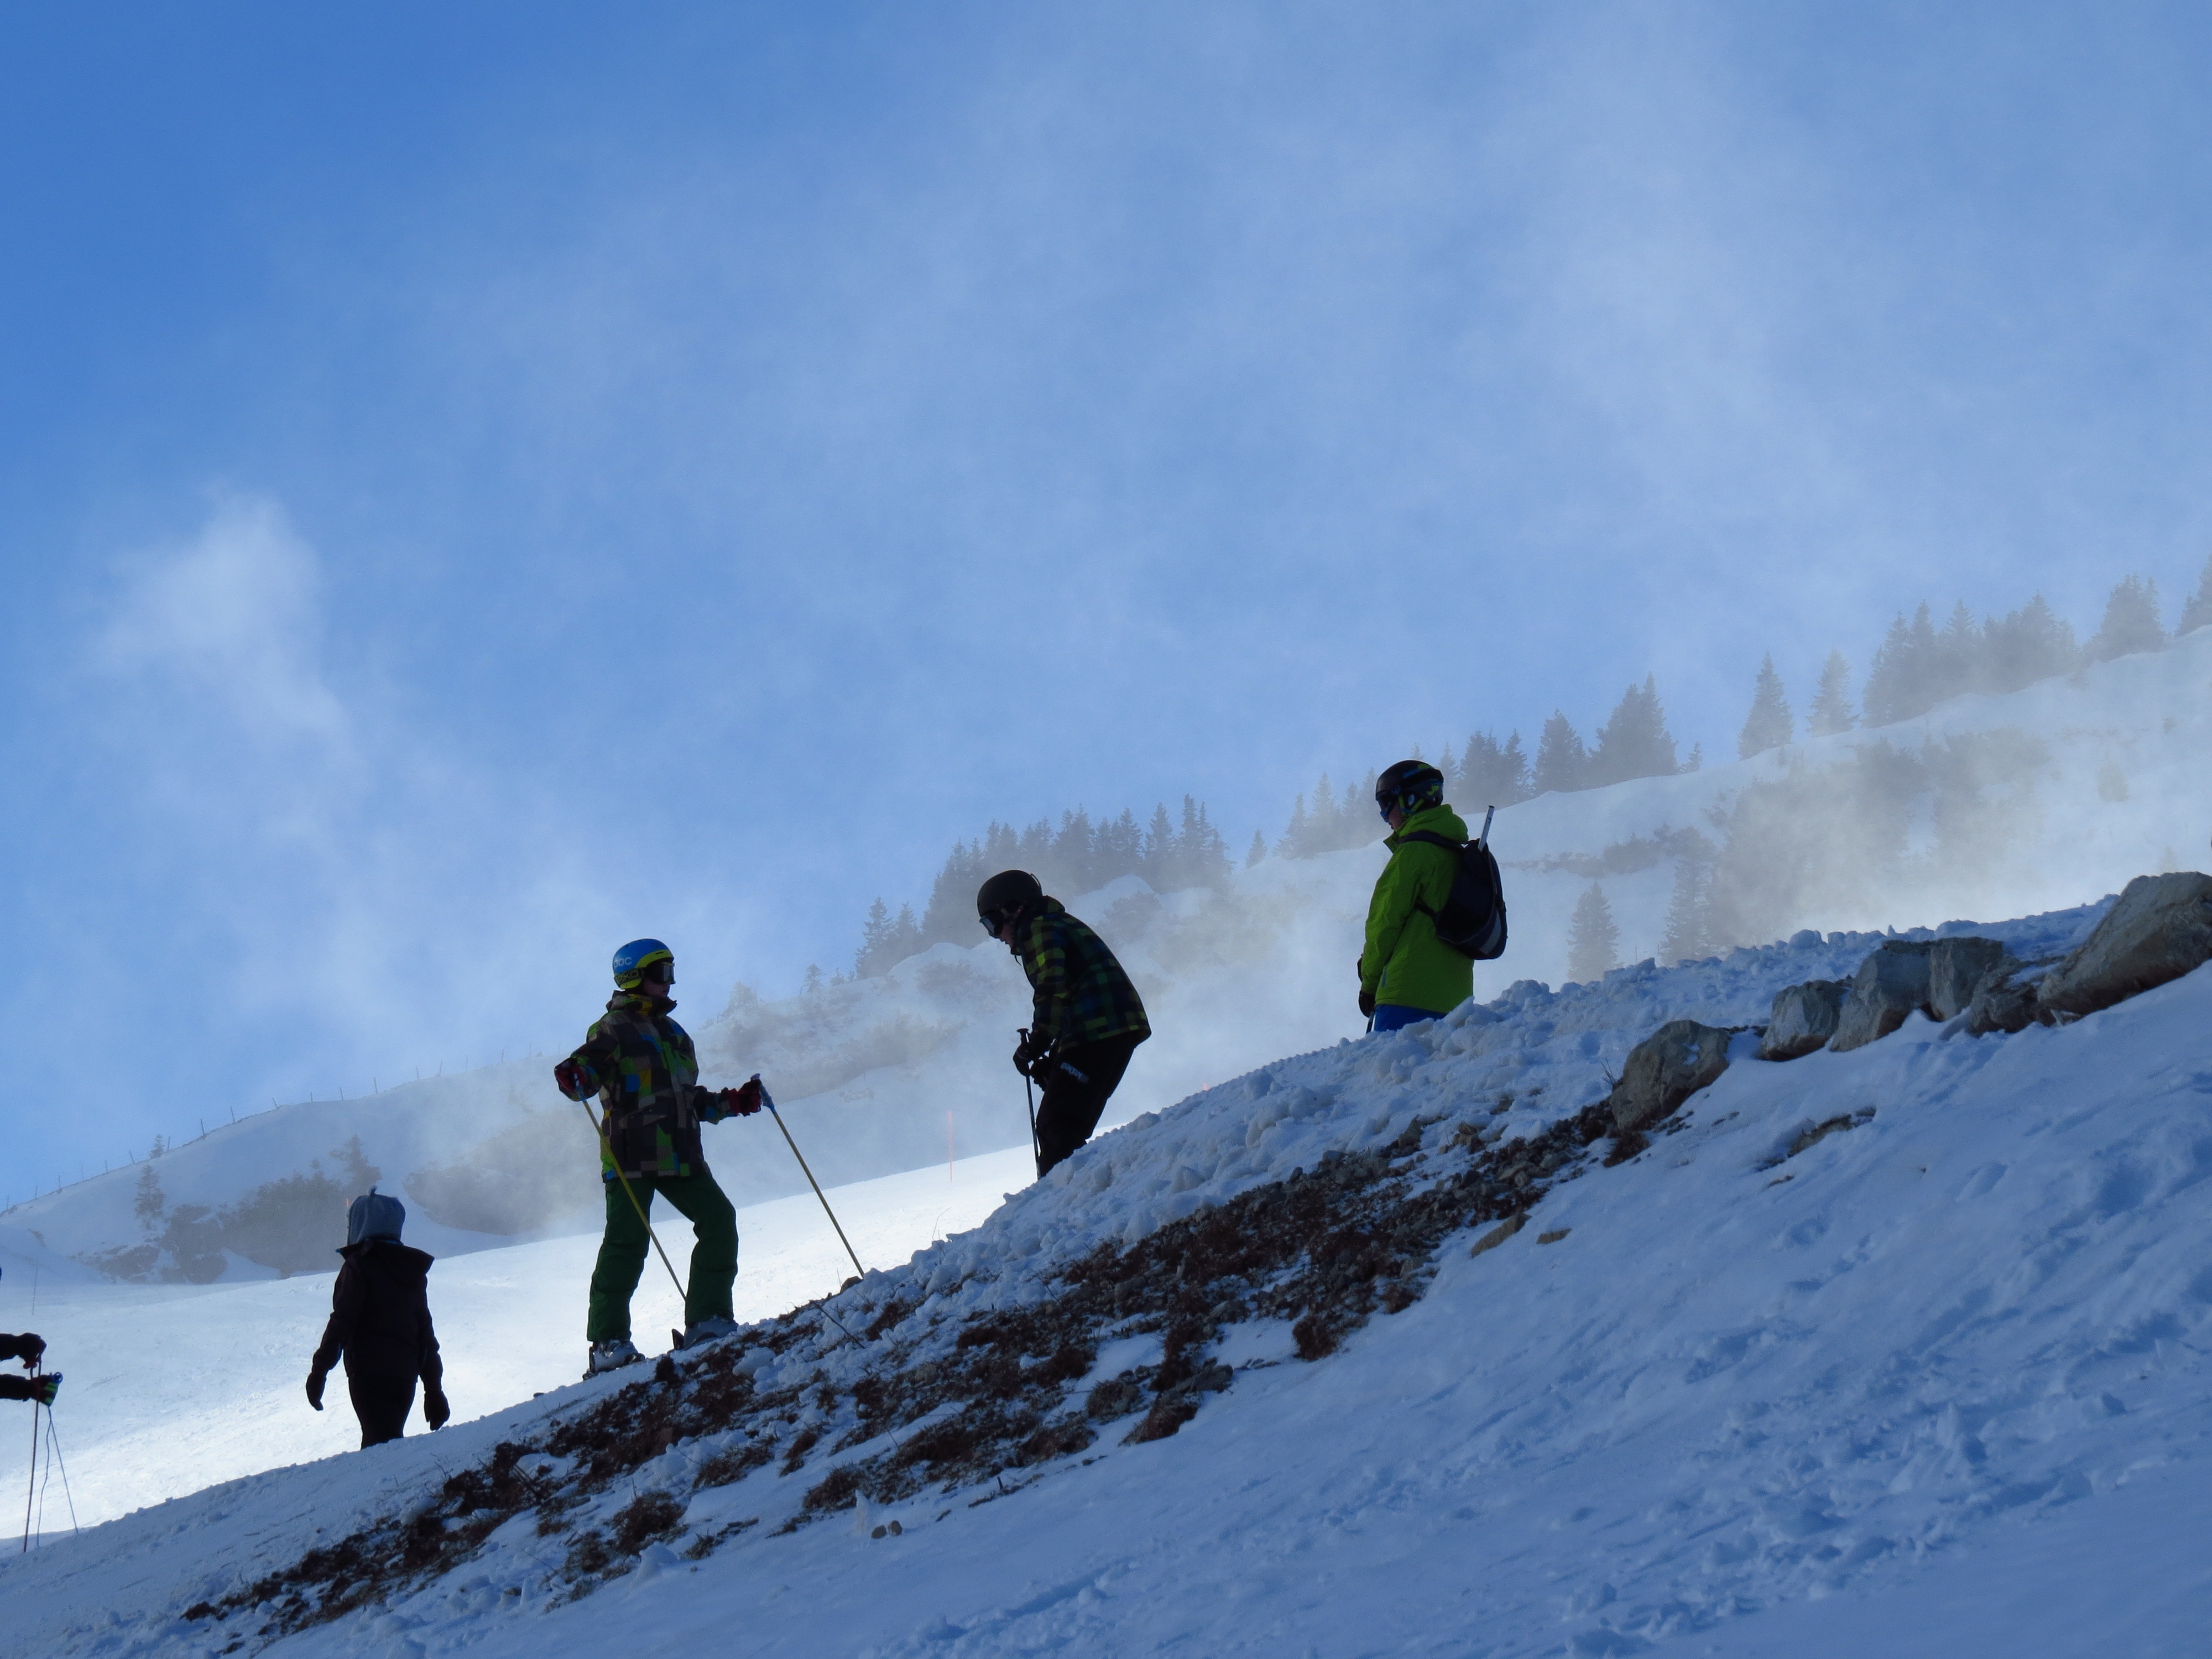
mountain, snow, cold, winter, weather, human, snowboard, extreme sport, season, mountaineering, winter sport, sports, footwear, snowboarding, personal, ski touring, ski mountaineering, snow flurry, silhoutten